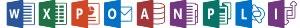
Microsoft Office est une suite bureautique propriétaire de la société Microsoft fonctionnant avec les plates-formes fixes et mobiles. Elle s'installe sur ordinateur et fournit une suite de logiciels comme : Word, Excel, PowerPoint, OneNote, Outlook, Access et/ou Publisher selon les suites choisies.